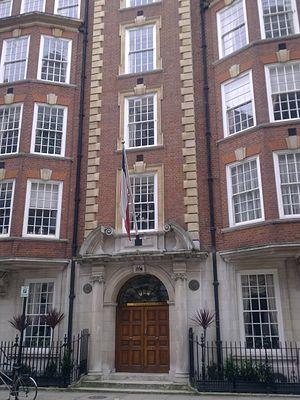
Voici les représentations diplomatiques du Chili à l'étranger :